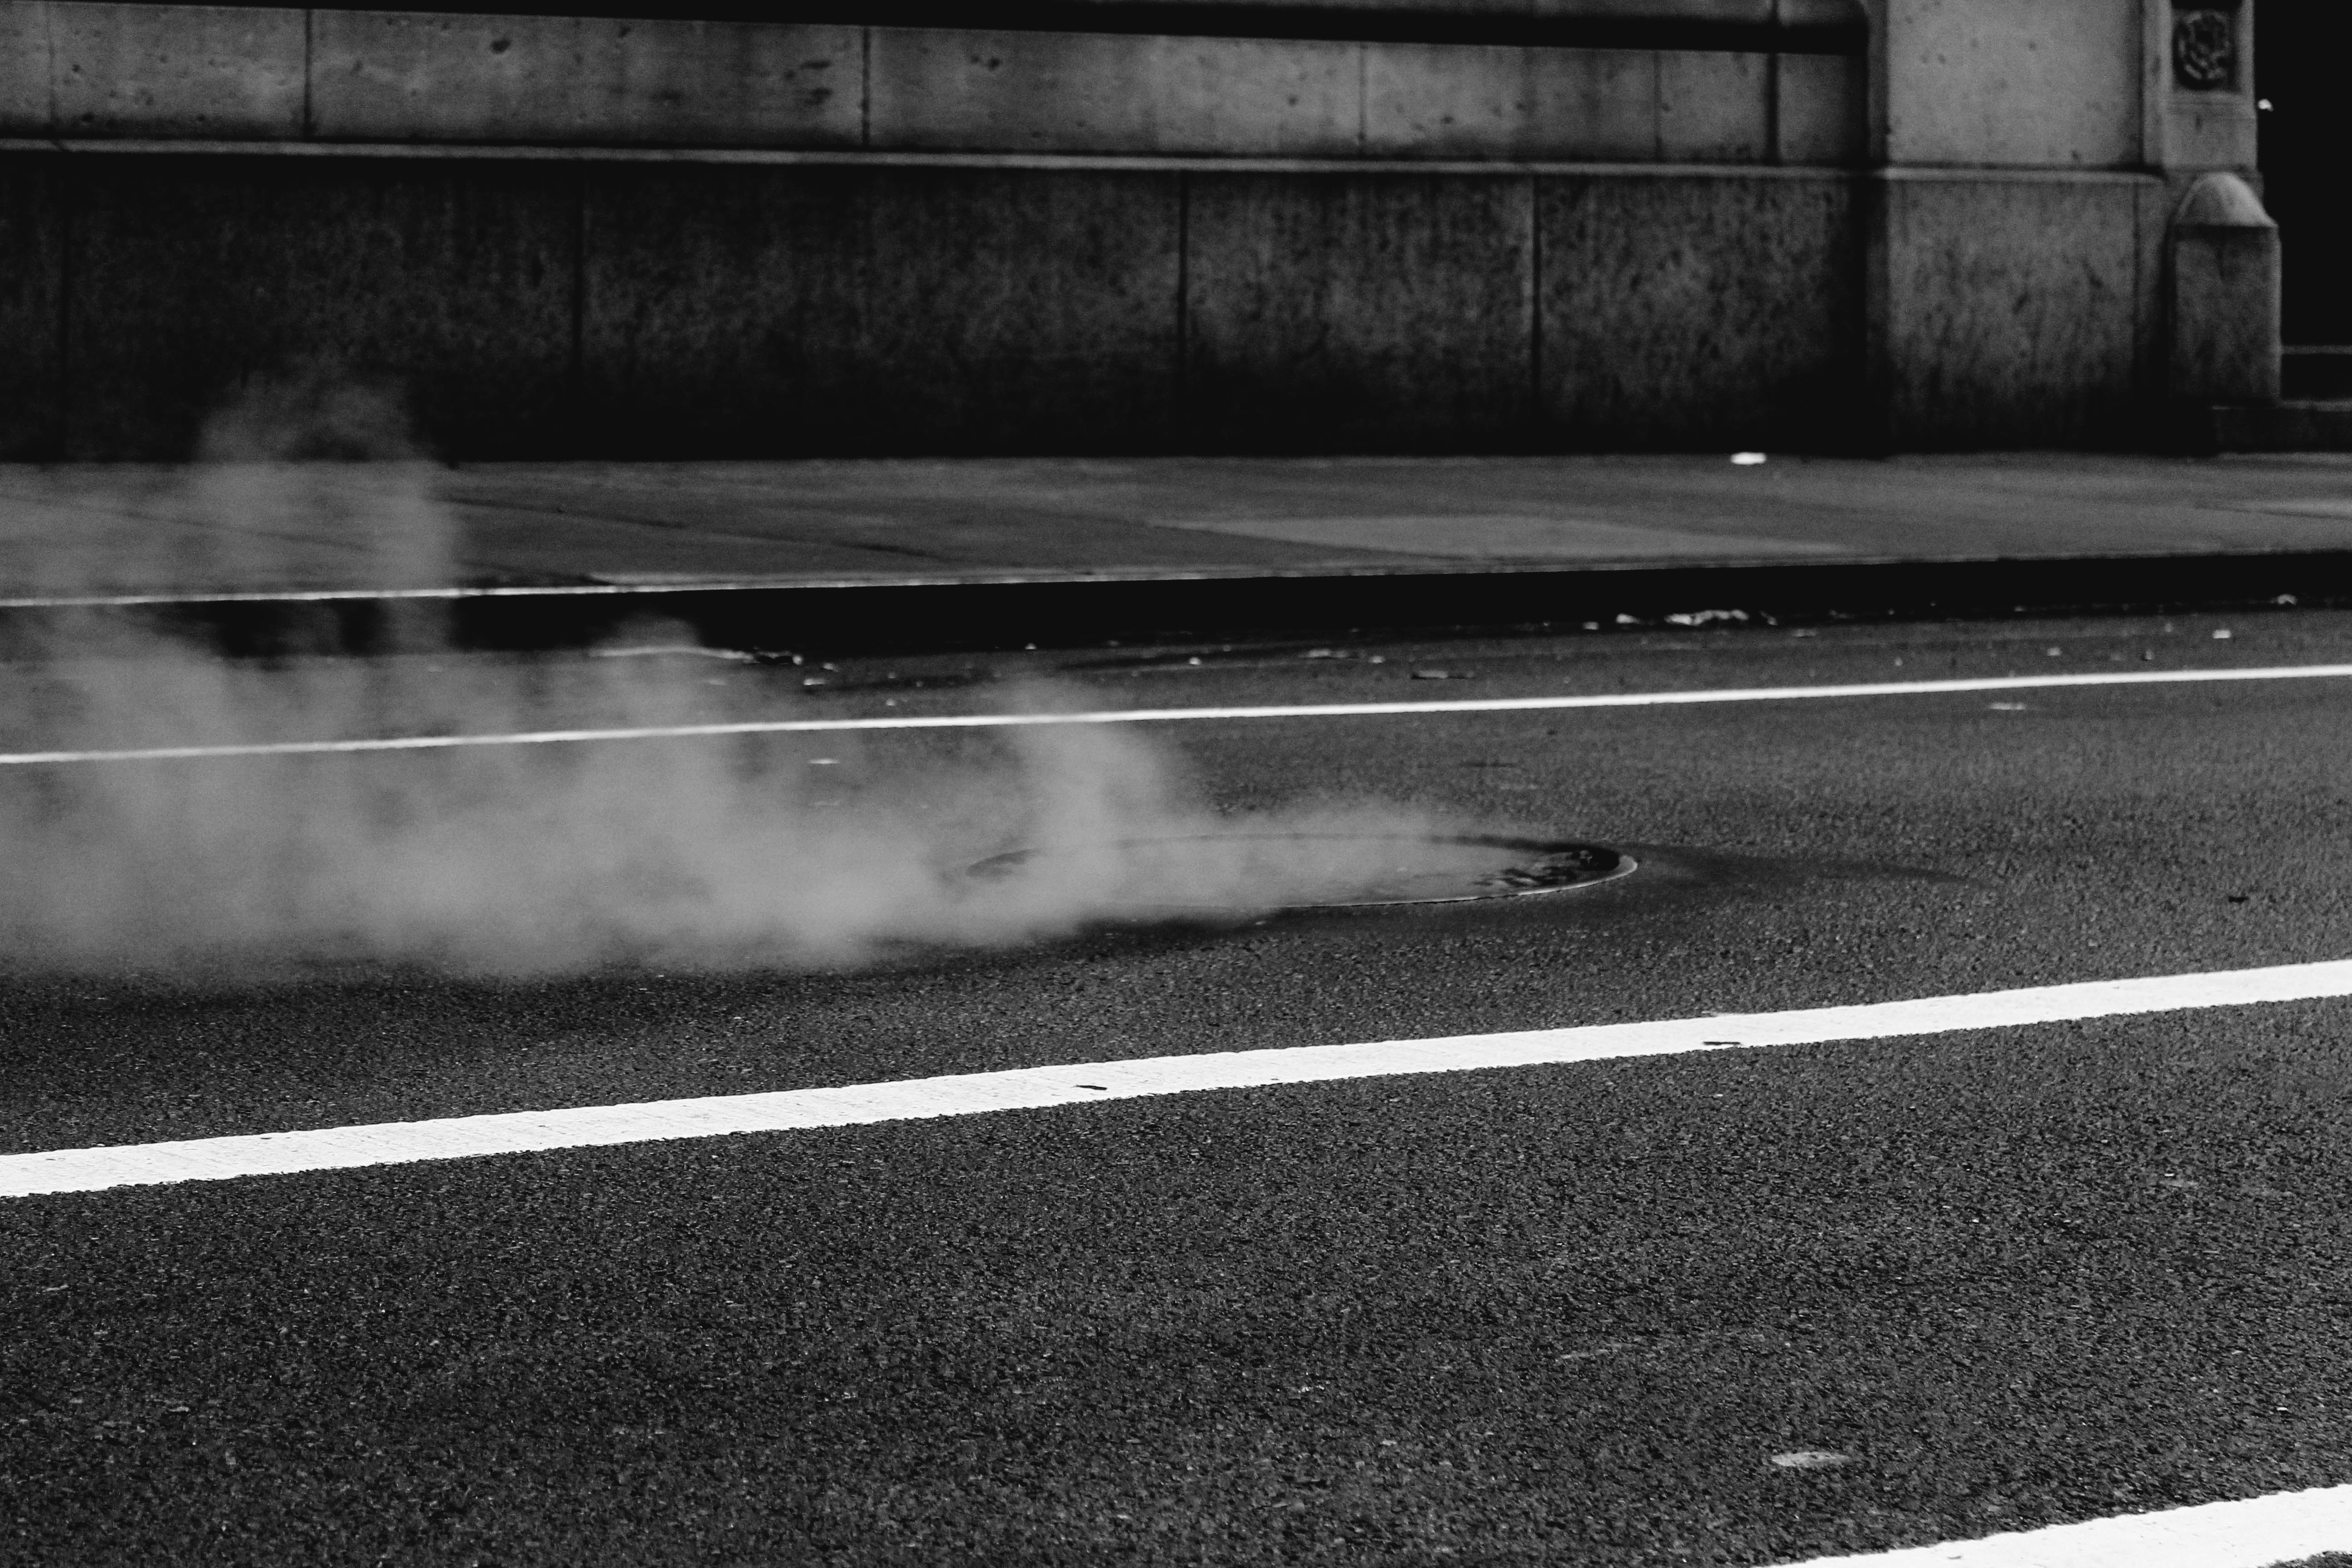
light, black and white, road, white, photography, asphalt, line, shadow, darkness, black, monochrome, infrastructure, shape, monochrome photography, film noir, single lens reflex camera